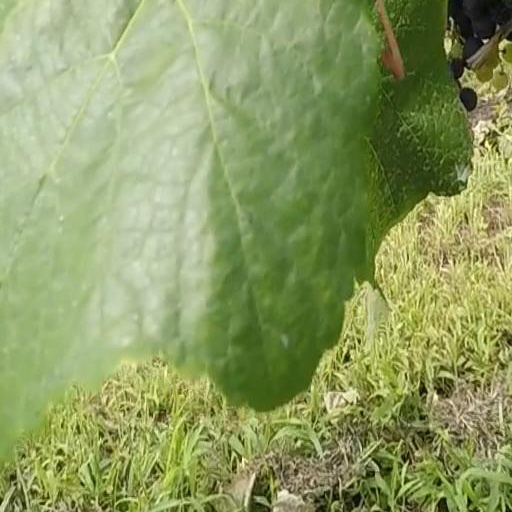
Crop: grape